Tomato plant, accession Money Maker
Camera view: horizontal (90 deg, fisheye); turntable rotation: 60 degrees
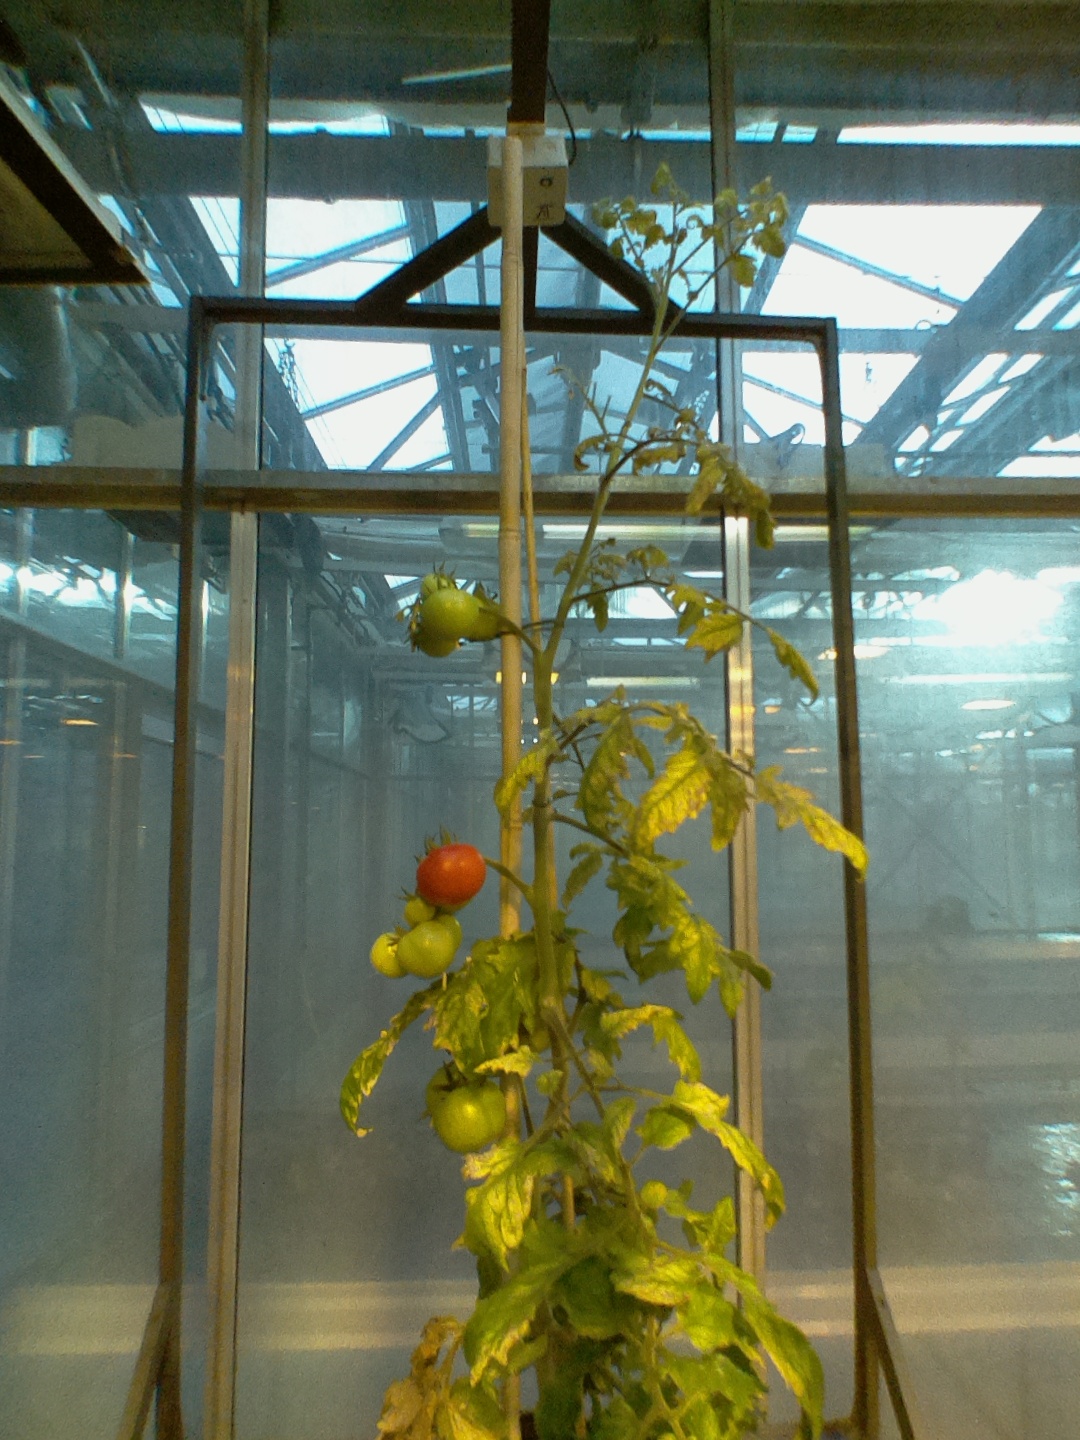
BBCH growth stage 81: 10%-20% of fruits show typical fully ripe color